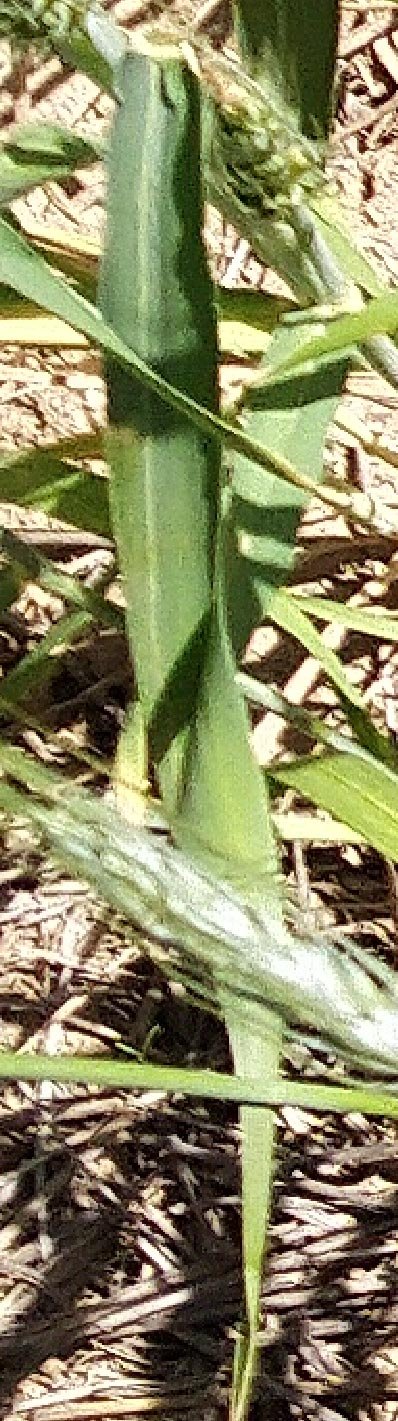
Label: Wheat___Healthy